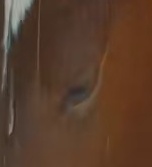
Face region: eyes (orbital_tightening_and_eye_area)
Pain indicator: obviously_present